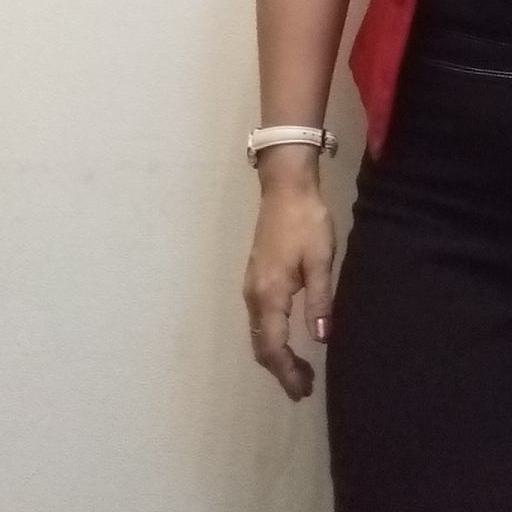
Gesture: no_gesture